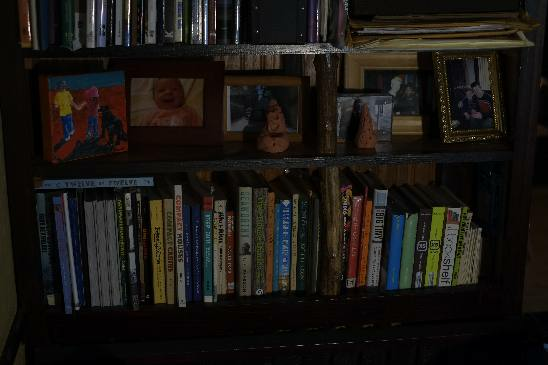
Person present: No